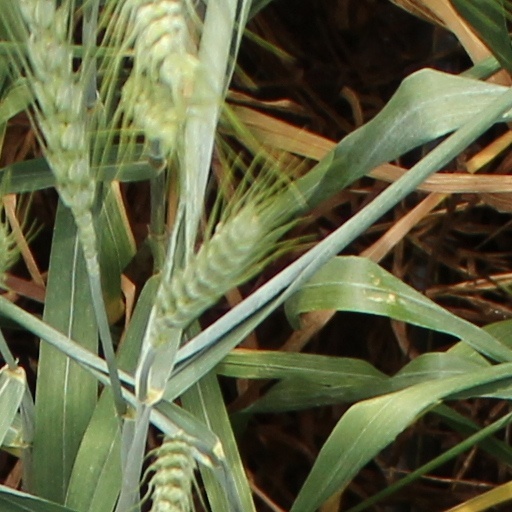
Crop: wheat